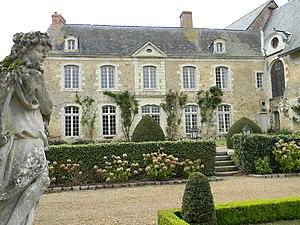
le presbytère de Brissarthe, construit au XVIIIè siècle sur l'emplacement du bras droit de transeprt de l'église Notre Dame
L'église Notre-Dame est une église située en France sur la commune de Brissarthe, dans le département de Maine-et-Loire en région Pays de la Loire.